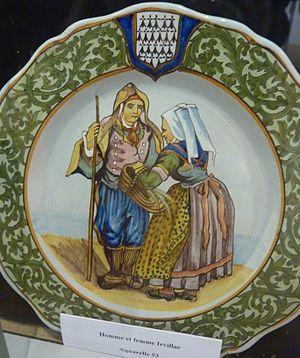
Faïence de Quimper
Irvillac [iʁvijak] est une commune du département du Finistère, dans la région Bretagne, en France.